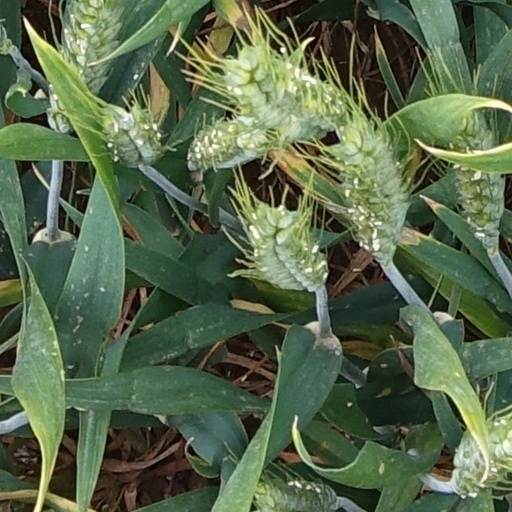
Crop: wheat